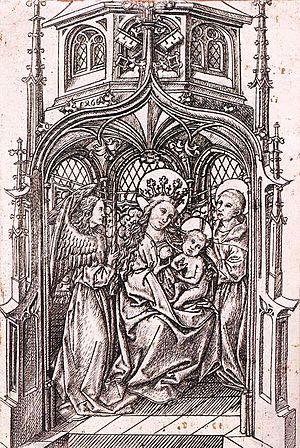
Le Maître E. S. est un graveur, orfèvre et dessinateur allemand anonyme du gothique tardif, né vers 1420 et mort vers 1468, actif dans la région du Rhin supérieur.